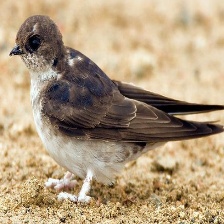
Species: COMMON HOUSE MARTIN
Scientific name: DELICHON URBICUM